Arnfield Reservoir

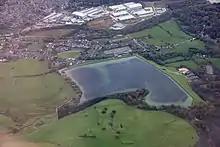
The reservoir seen from the air in 2017

Arnfield Reservoir is a man-made lake in Longdendale in north Derbyshire, England. It was constructed in 1854 as part of the Longdendale chain to supply water from the River Etherow to the urban areas of Greater Manchester. Unlike the other reservoirs in the chain, Arnfield and Hollingworth Reservoir are not in the Etherow valley but lie in the valley of tributary brooks to the north and above (Arnfield lies around 1 mile from Bottoms Reservoir in the Longdendale Chain). From Arnfield the water is extracted to pass through the Mottram Tunnel to Godley.